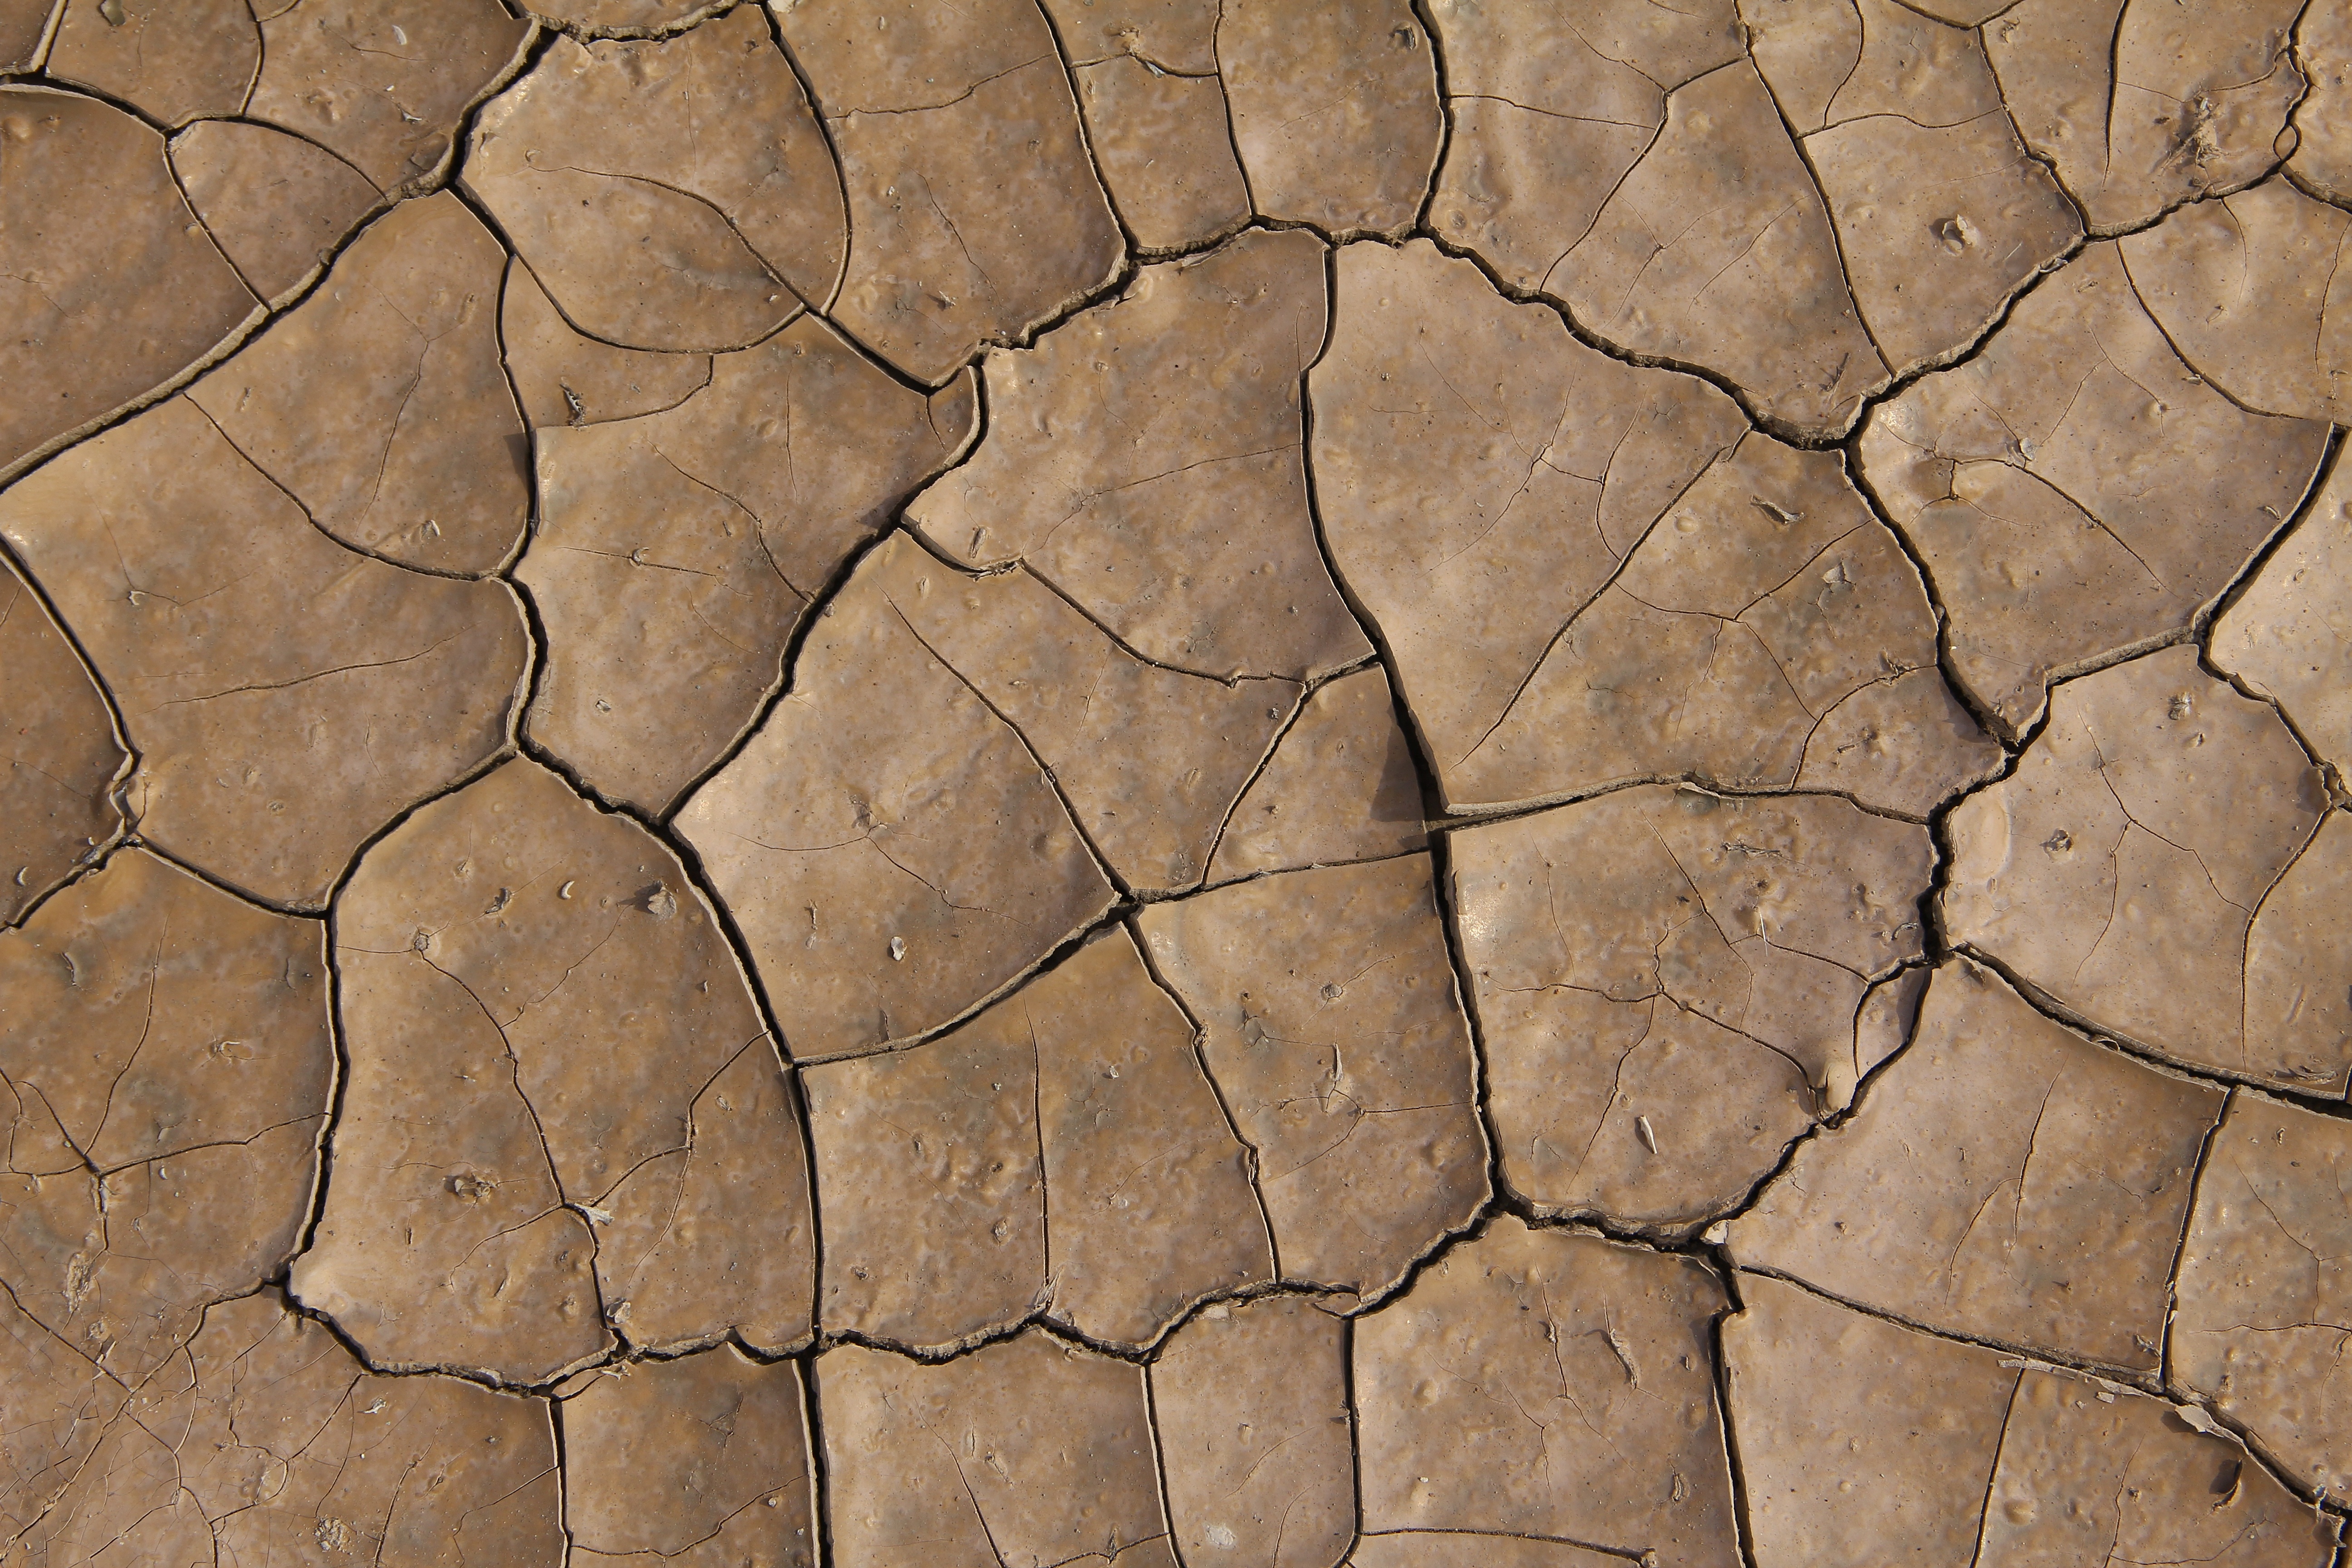
rock, wood, texture, floor, trunk, wall, dry, soil, stone wall, geology, earth, drought, flooring, quartered, road surface, ancient history